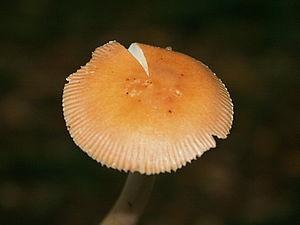
Amanite fauve, Havré, Belgique
Chez les champignons basidiomycètes, la marge désigne le bord du chapeau.